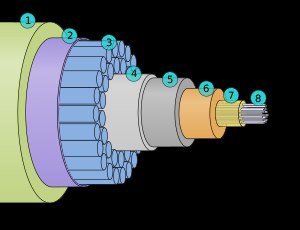
Søkabel
Et tværsnit af et søkabel. 1. Polyethylen. 2. "Mylar" bånd. 3. Standard stålledninger. 4. Aluminium vandbarriere. 5. Polykarbonat. 6. Kobber eller alluminium rør. 7. Oliegelé. 8. Lysleder.
Et søkabel er et kabel lagt på havbunden for at overføre telekommunikation eller strøm.